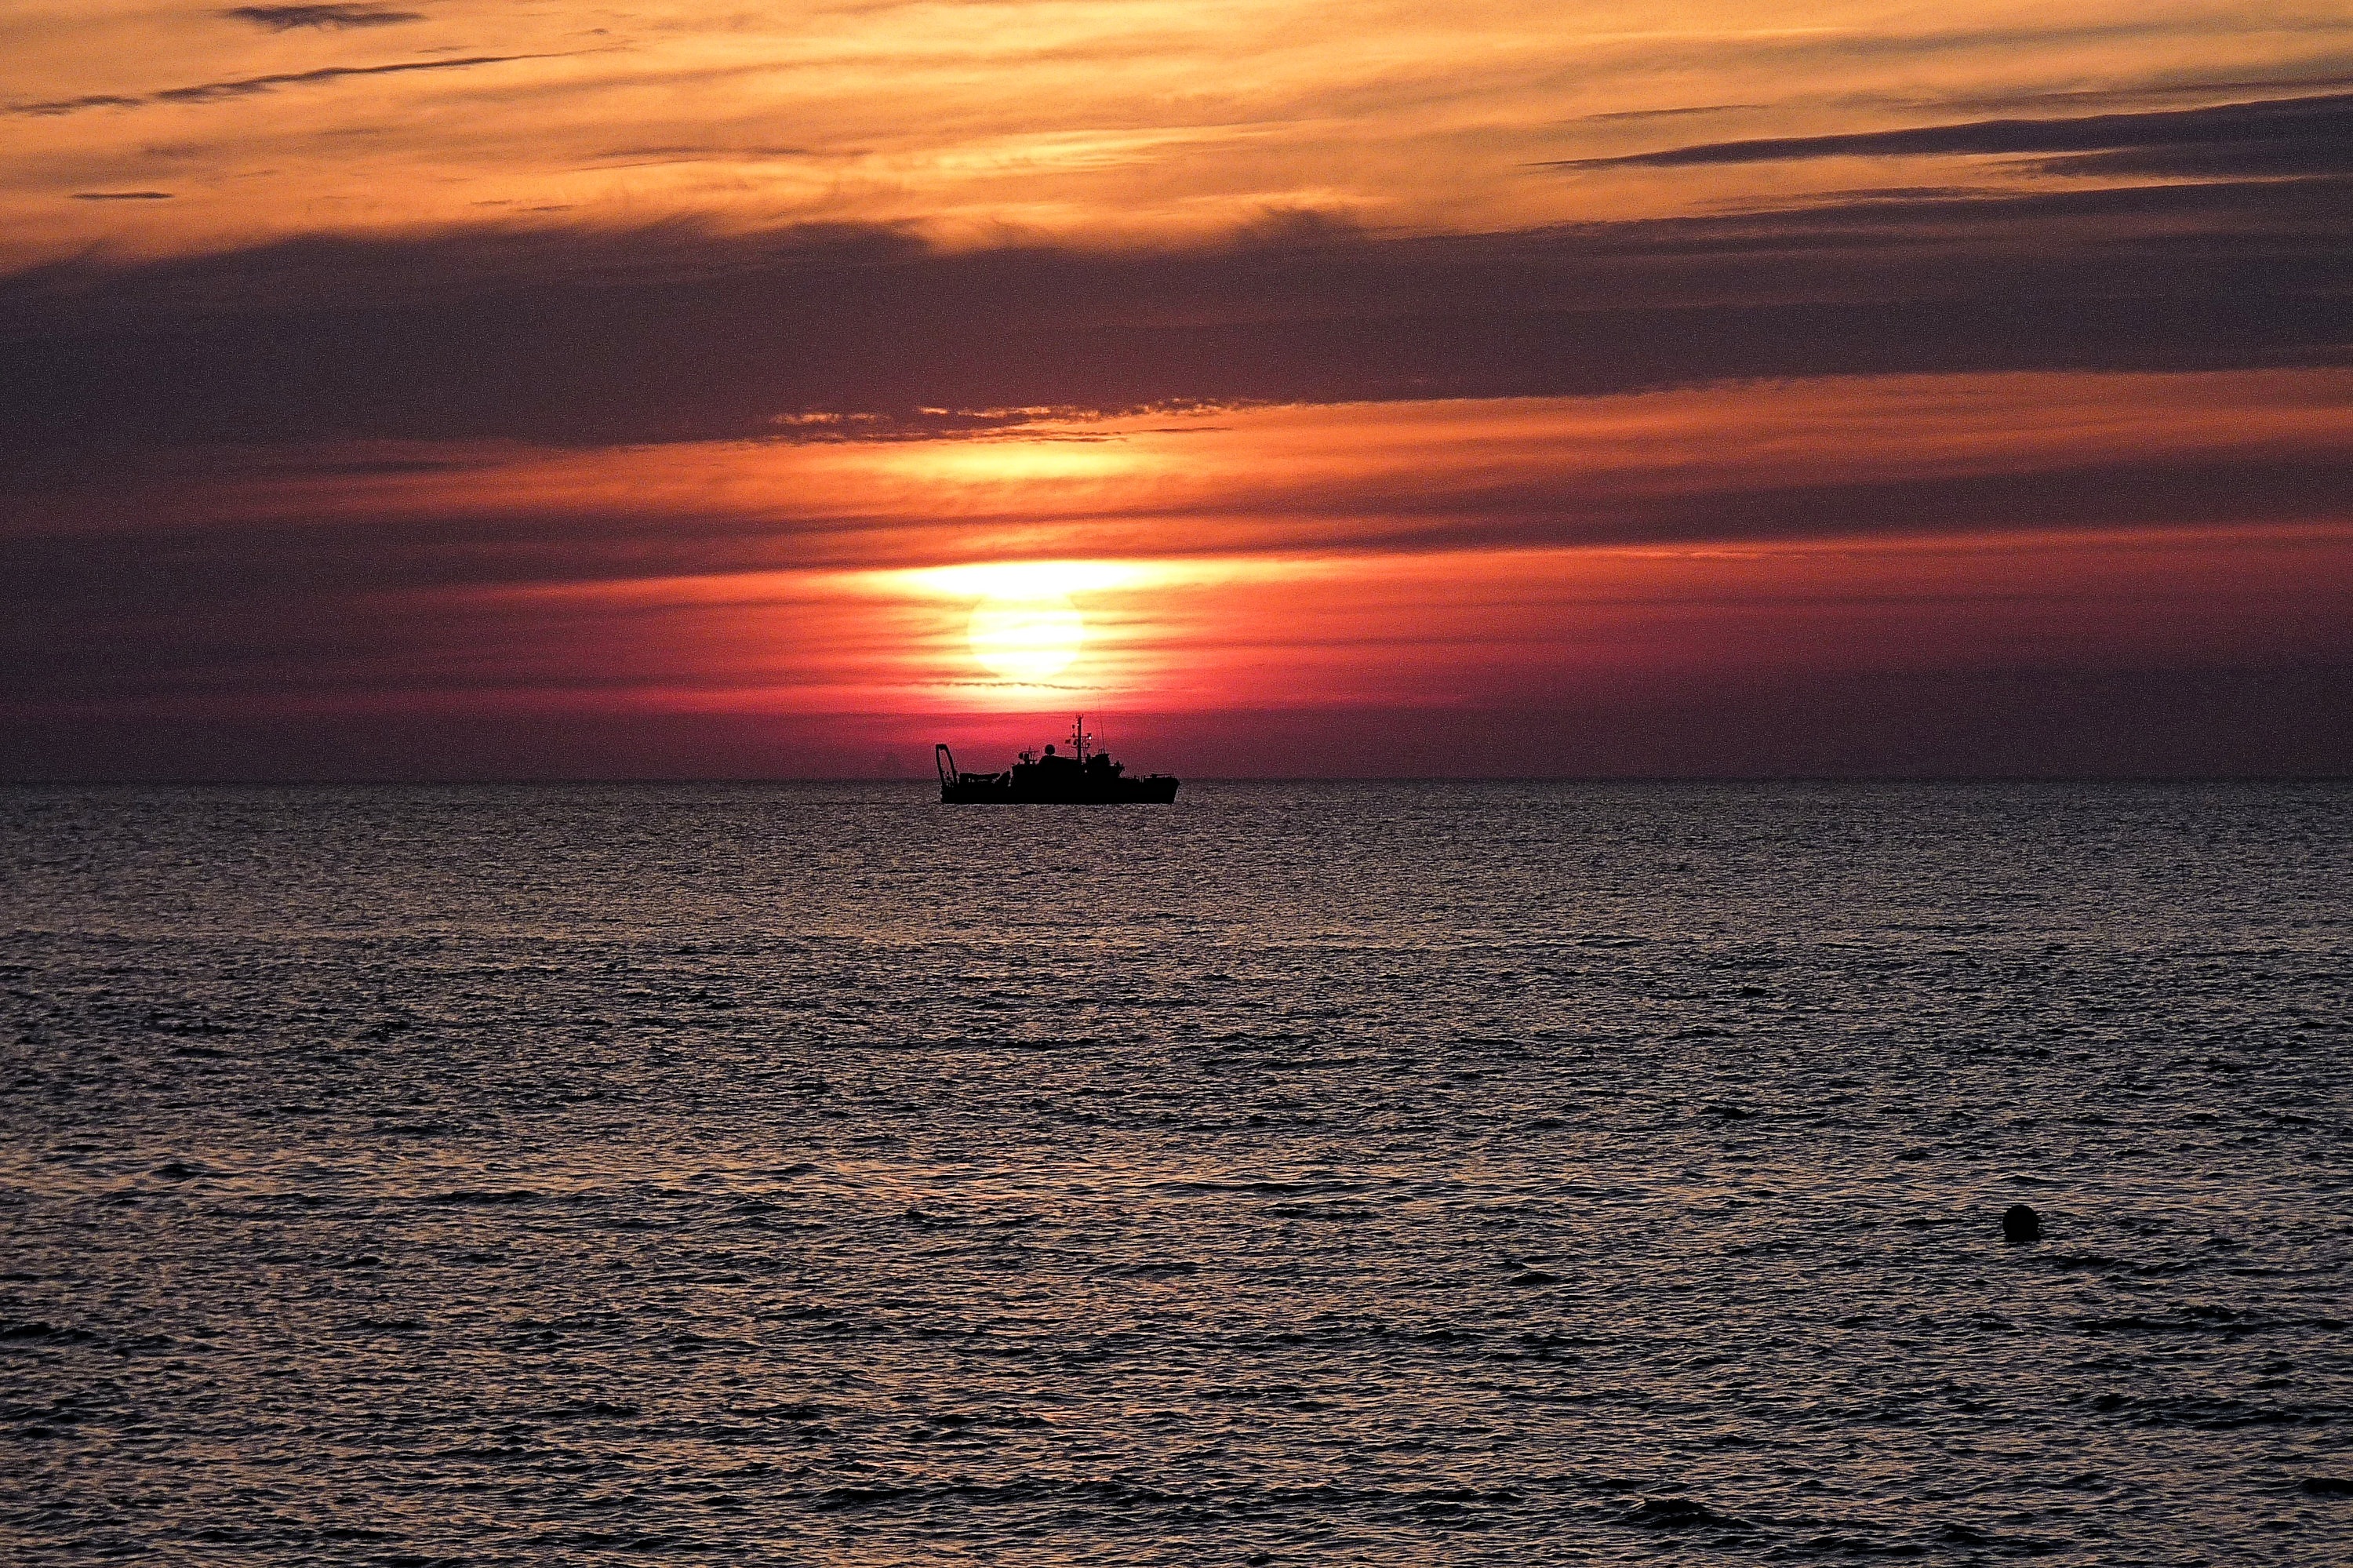
beach, sea, coast, water, sand, ocean, horizon, cloud, sky, sun, sunrise, sunset, sunlight, morning, shore, wave, dawn, ship, dusk, evening, body of water, clouds, evening sun, north sea, abendstimmung, baltic sea, afterglow, wind wave